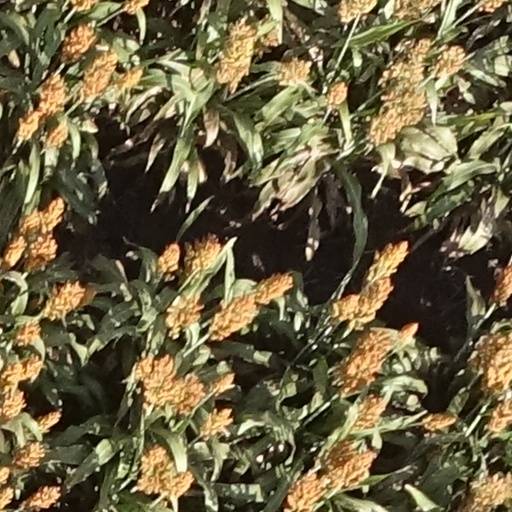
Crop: sorghum